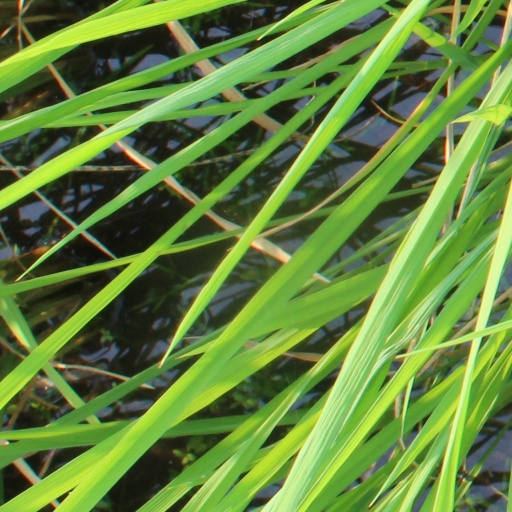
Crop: rice